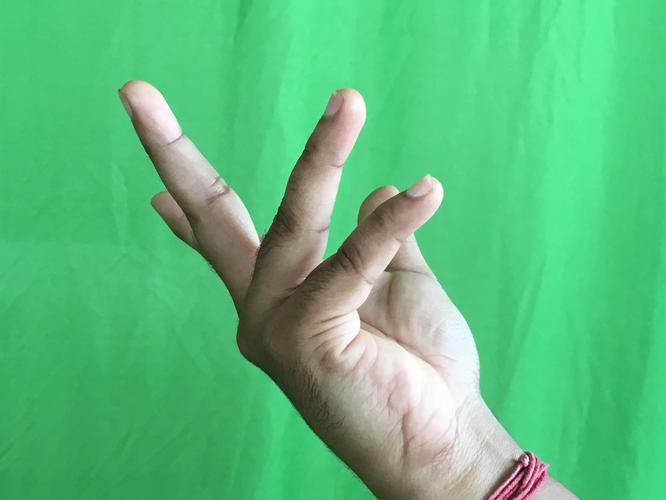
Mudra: Alapadmam
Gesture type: single_hand